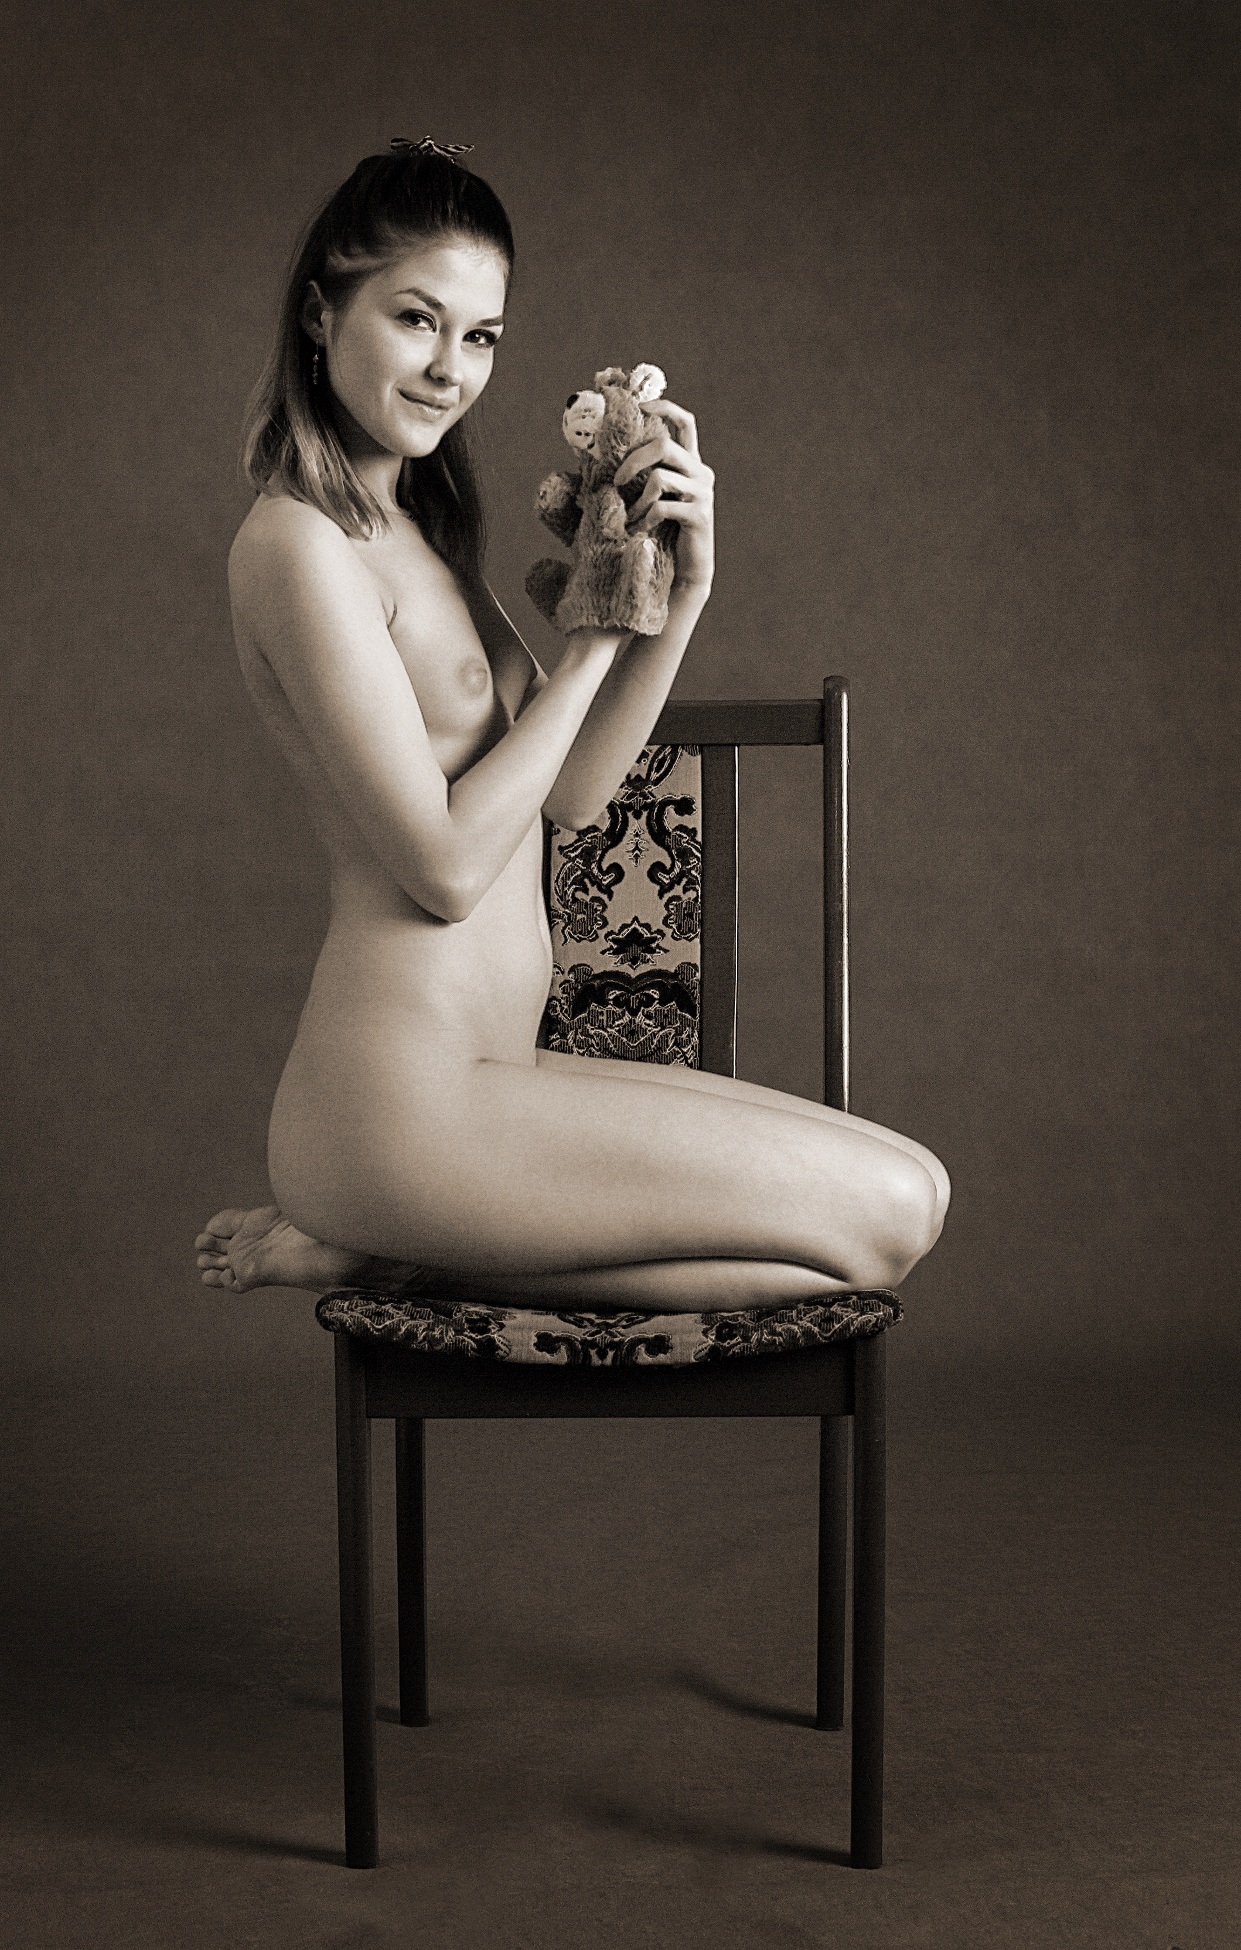
person, black and white, girl, woman, white, photography, chair, leg, portrait, model, youth, sitting, studio, black, furniture, monochrome, lady, toy, teddy bear, human body, posing, outside, innocence, photograph, beauty, joy, nude, body, photo shoot, the act of, pin up girl, monochrome photography, portrait photography, human positions, art model